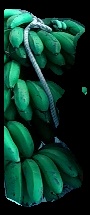
Variety: rasbale
Grade: grade2